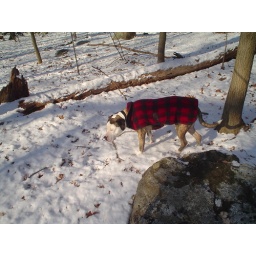
Here he is up on cat swamp hill. Supposedly where the last mtn lion was killed in NJ